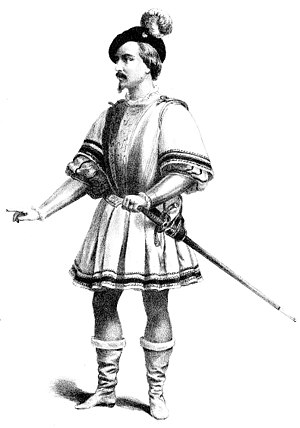
L'Africaine / Roller
Victor Warot som Don Alvaro.
L'africaine er en grand opéra, Giacomo Meyerbeers sidste opera. Den franske libretto er skrevet af Eugène Scribe. Meyerbeers arbejdstitel til operaen var Vasco da Gama, efter den historiske opdagelsesrejsende. Begivenhederne i operaen er dog helt fiktive.